Cecil's Mill Historic District

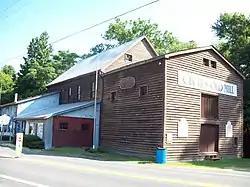
Cecils Mill Historic District, Mill Building, July 2009

Cecil's Mill Historic District is a national historic district in Great Mills, St. Mary's County, Maryland. It consists of four buildings: Cecil's Mill, Cecil Store, the Cecil Home, and Old Holy Face Church. Cecil's Mill is a -story wood-framed structure, that was used until 1959. Across from the mill is the store, house, and Holy Face Church. The store was constructed in the 1920s and is a good example of a rural store. The Cecil Home was constructed in the late 19th century. Old Holy Face Church is a -story frame church that was abandoned in the 1940s.